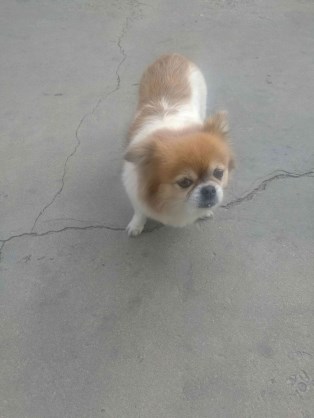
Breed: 806-n000129-papillon